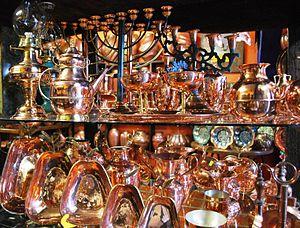
L'artisanat du métal au Mexique date de la période mésoaméricaine avec des métaux tels que l'or, l'argent et le cuivre. D'autres métaux sont extraits et travaillés dès la période coloniale. L'exploitation de l'or et de l'argent, en particulier pour les bijoux, a d'abord décliné après la conquête espagnole de l'empire aztèque. Cependant, au cours de la période coloniale, le travail des métaux a augmenté et a repris son caractère traditionnel qu'il conserve encore de nos jours. Aujourd'hui, les produits métalliques les plus importants sont notamment l'argent, l'or, le cuivre, le fer, l'étain, etc. destinés à la fabrication de bijoux, d'objets ménagers, de meubles, de pots, d'objets de décoration, de jouets, etc. Les principaux centres d' usinage des métaux comprennent Taxco pour l'argent, Santa Clara del Cobre pour le cuivre, Celaya pour l'étain et Zacatecas pour le fer forgé.